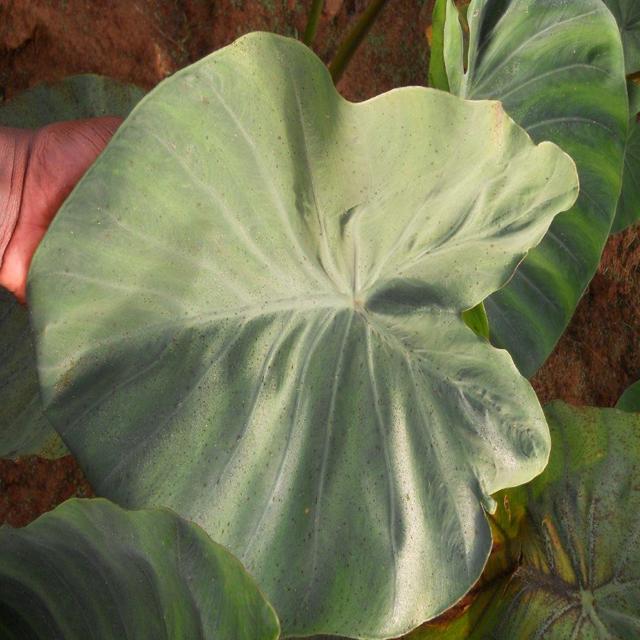
Label: Healthy